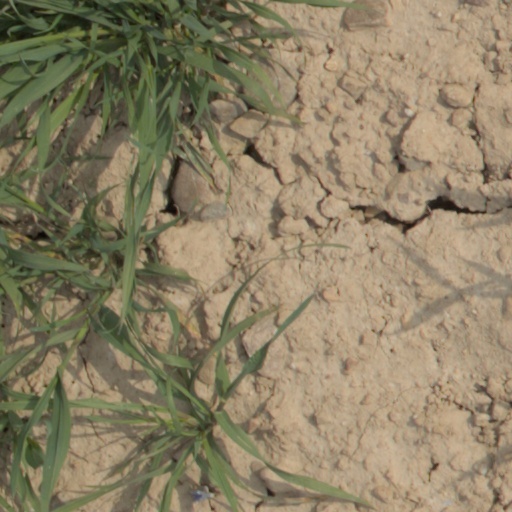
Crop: wheat